Chemamüll

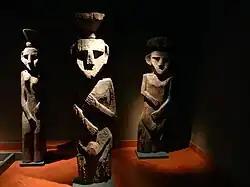
Wooden statues or

The are carved wooden statues, usually more than tall, that represent the stylized body and head of a human being. Statues may have male or female features. The Mapuche used whole logs of either "Nothofagus obliqua", a hardwood, or laurel for their .